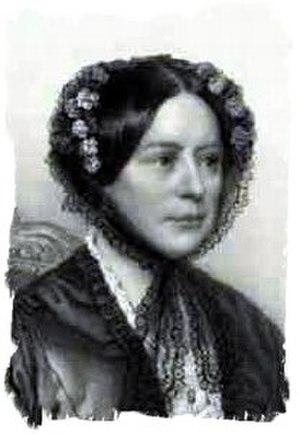
La duchesse Élisabeth Alexandrine Constance de Wurtemberg, est la fille de Louis-Frédéric de Wurtemberg et de la princesse Henriette de Nassau-Weilbourg. Par son mariage avec Guillaume de Bade, elle est devenue une Princesse de Bade.